Heian Palace

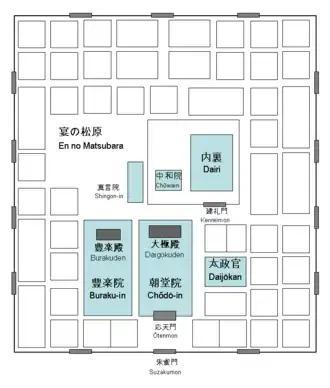
See caption

Less than ten years after a presumably politically motivated move of the capital from (on the site of present-day Nara) to